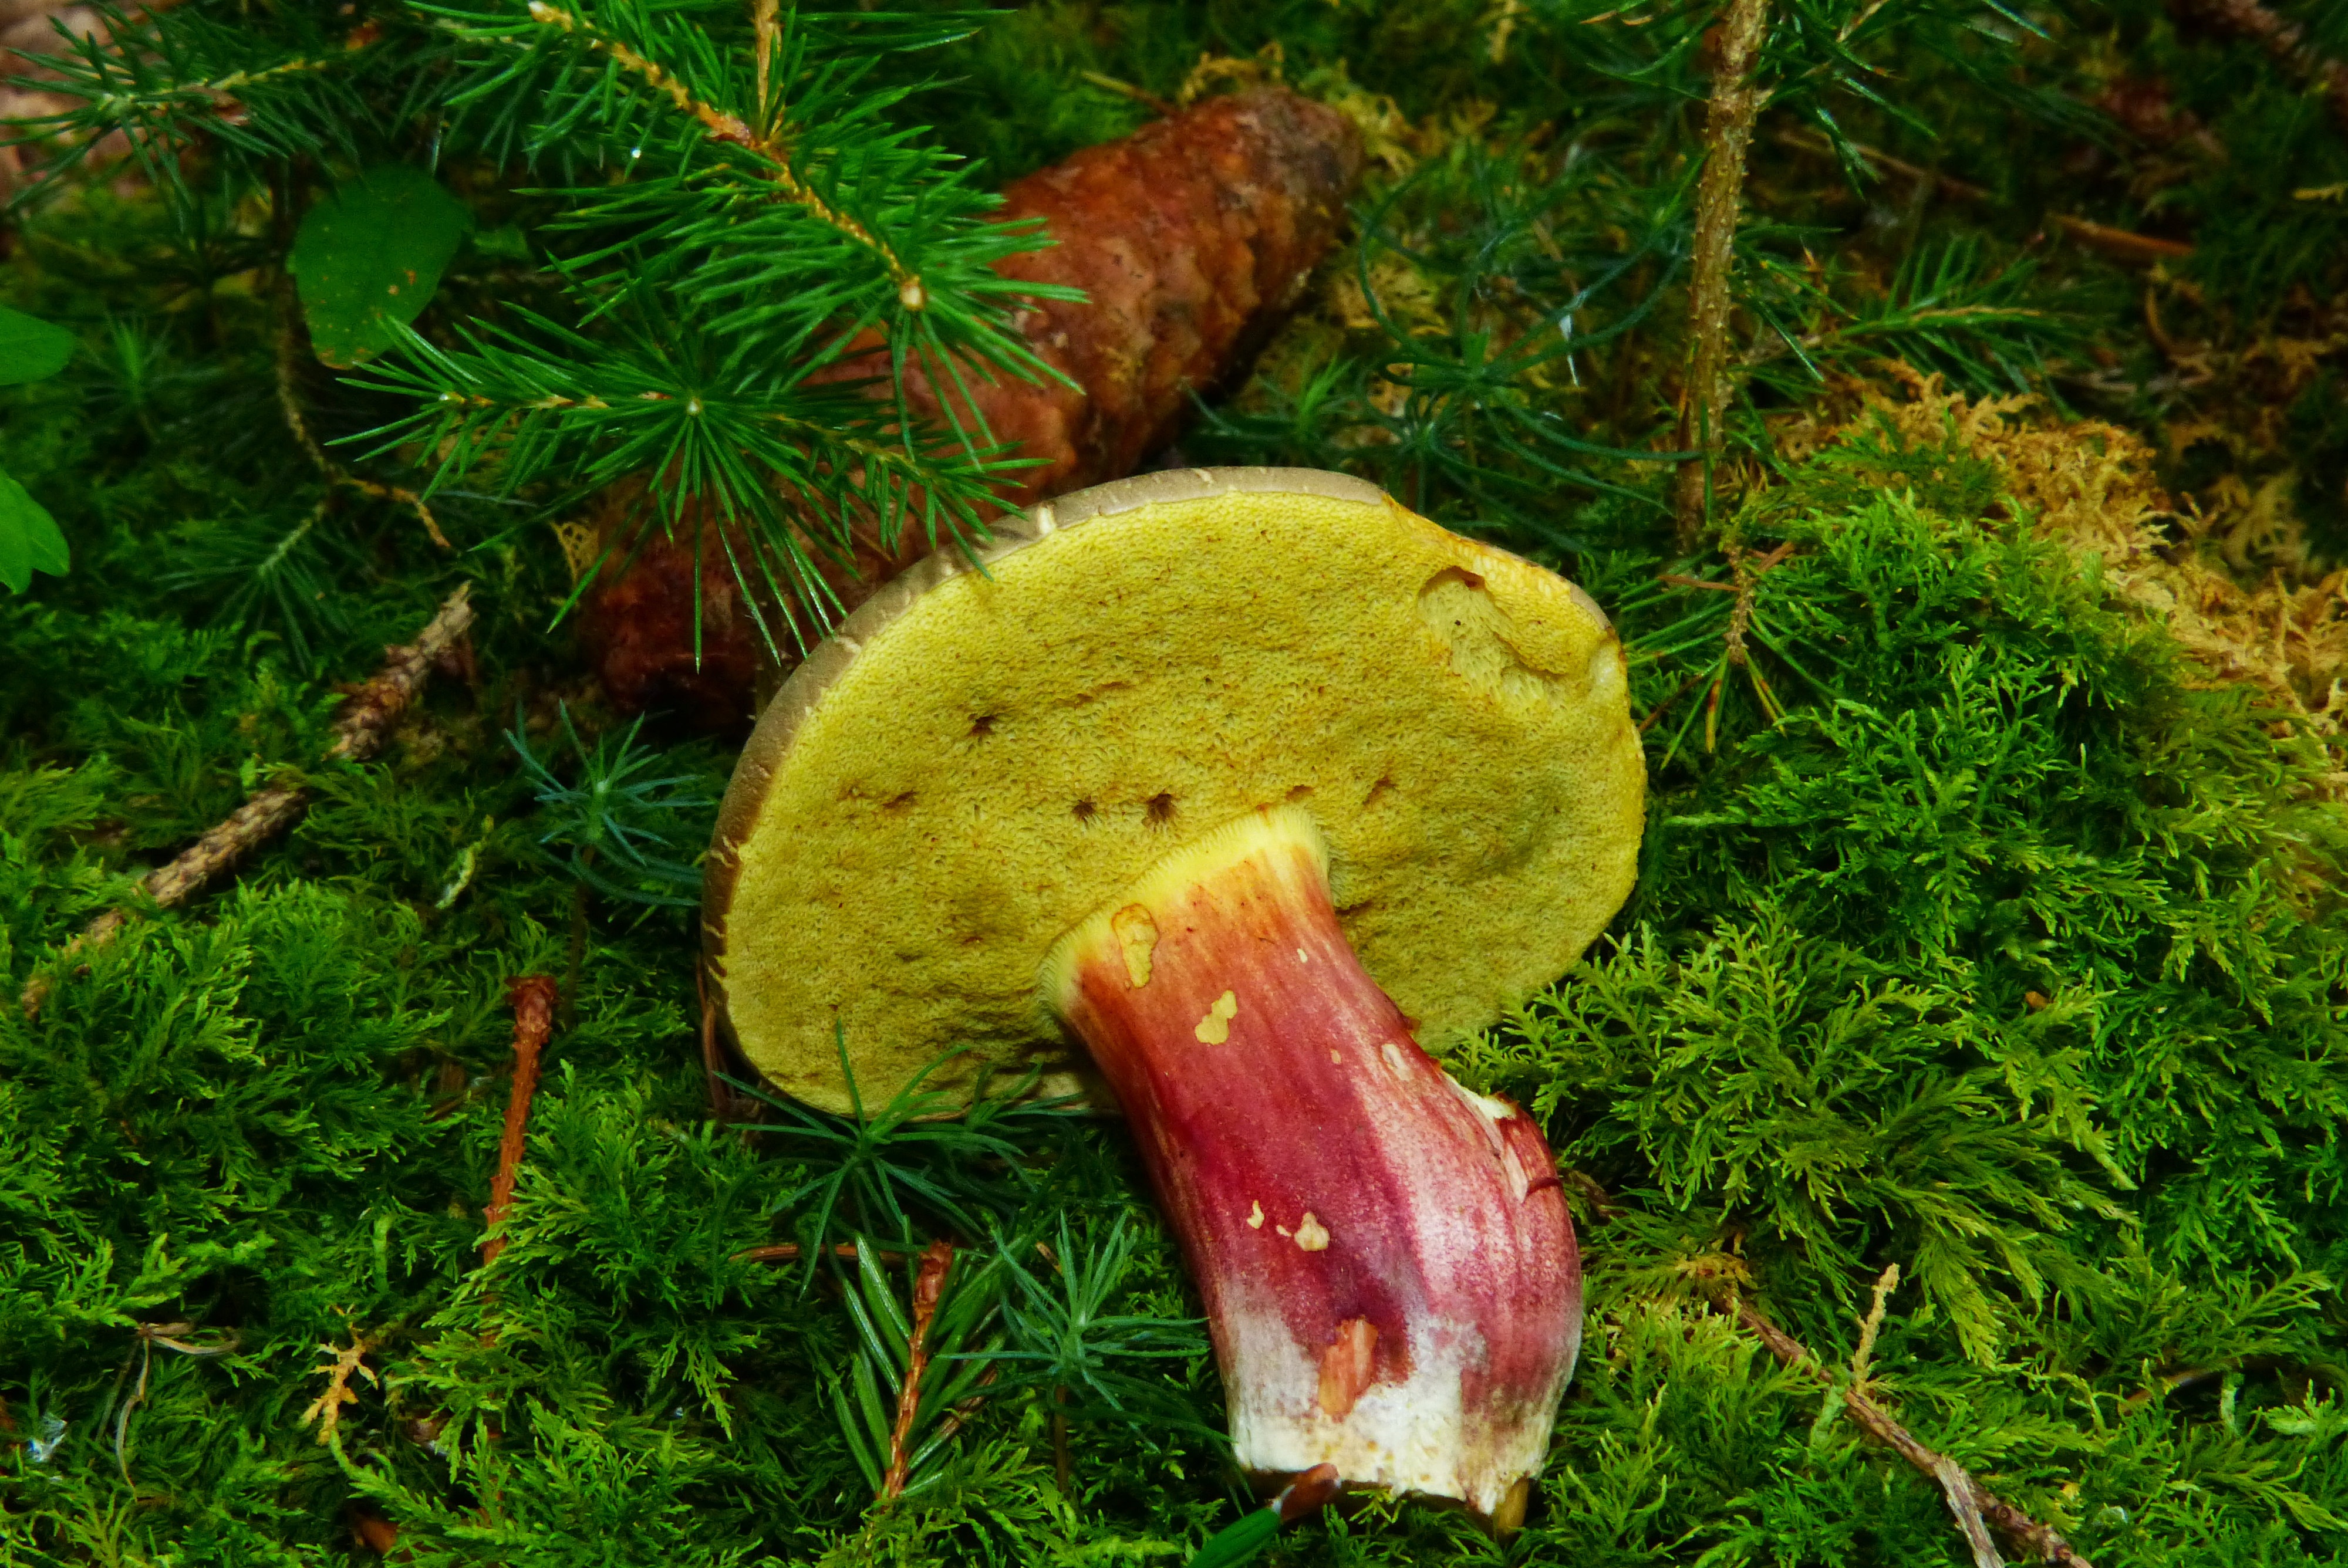
nature, forest, grass, moss, autumn, botany, mushroom, flora, fauna, forest floor, fungus, woodland, agaric, bolete, edible, forest mushroom, macro photography, mushroom picking, rotfu r hrling, tube mushroom, mushroom collector, reishi, edible mushroom, medicinal mushroom, agaricomycetes, agaricaceae, penny bun